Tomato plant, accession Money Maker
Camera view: horizontal (90 deg, fisheye); turntable rotation: 180 degrees
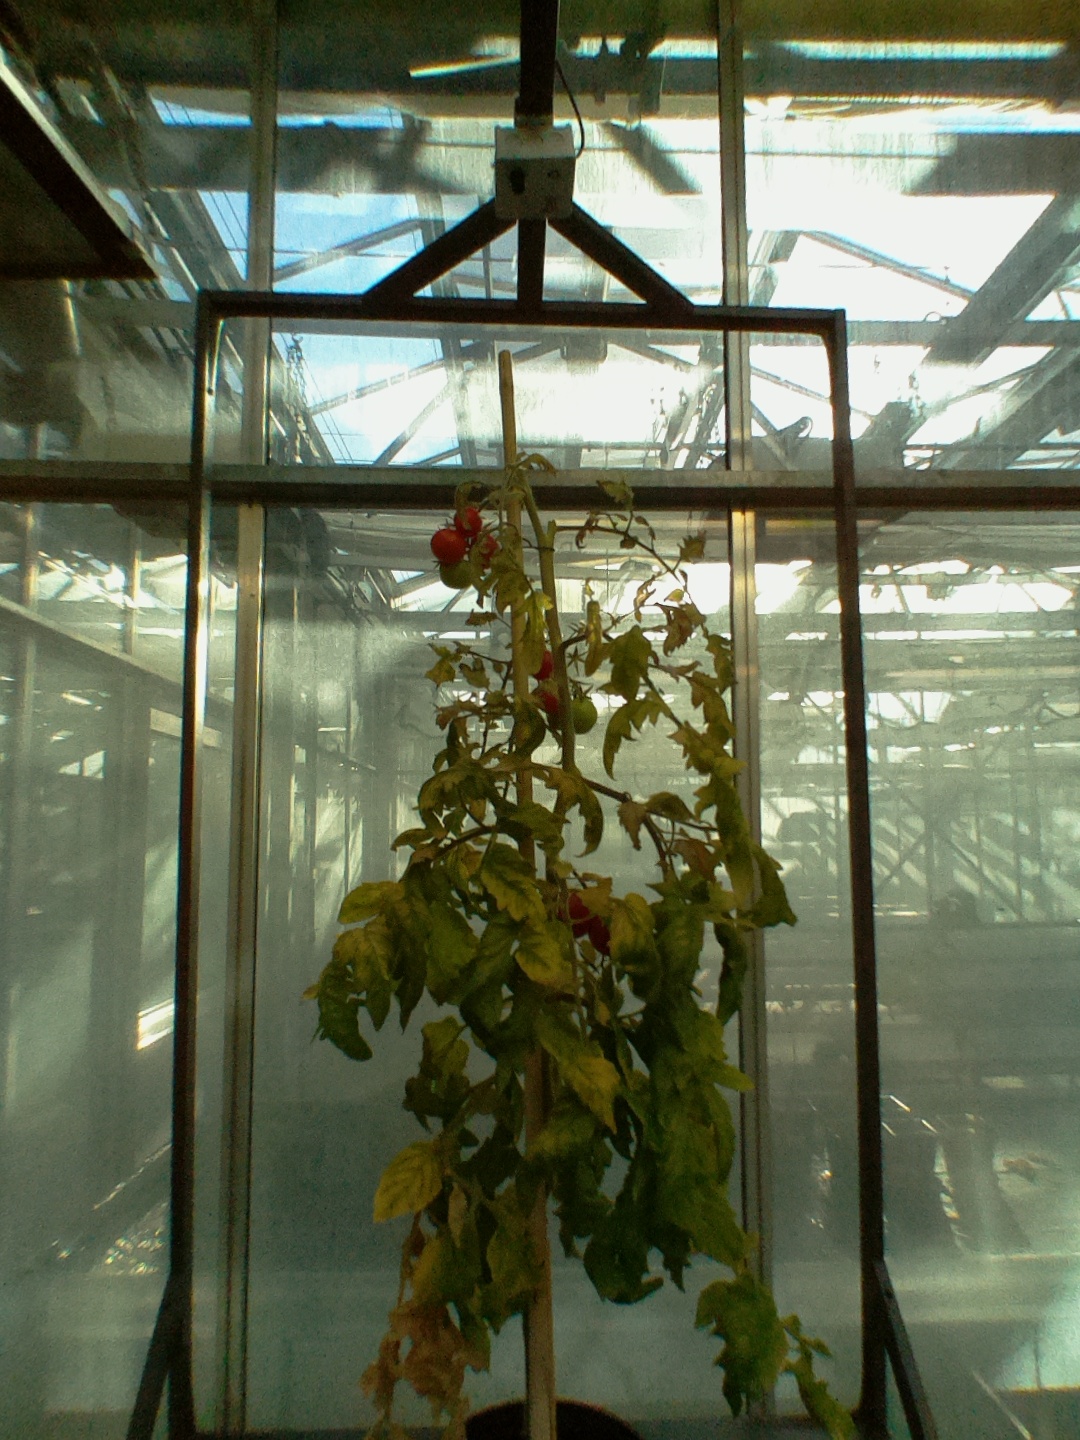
BBCH growth stage 86: 60%-70% of fruits show typical fully ripe color